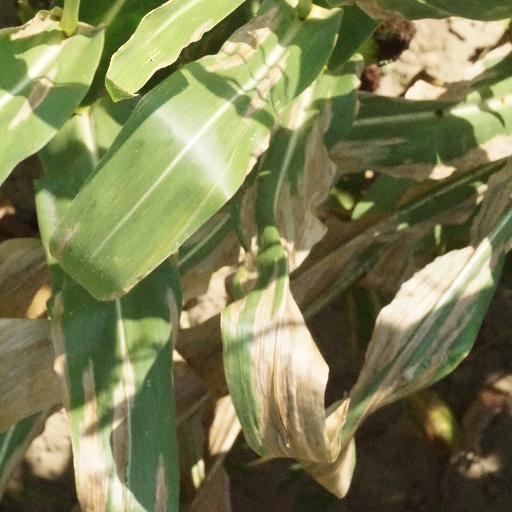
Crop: maize; corn